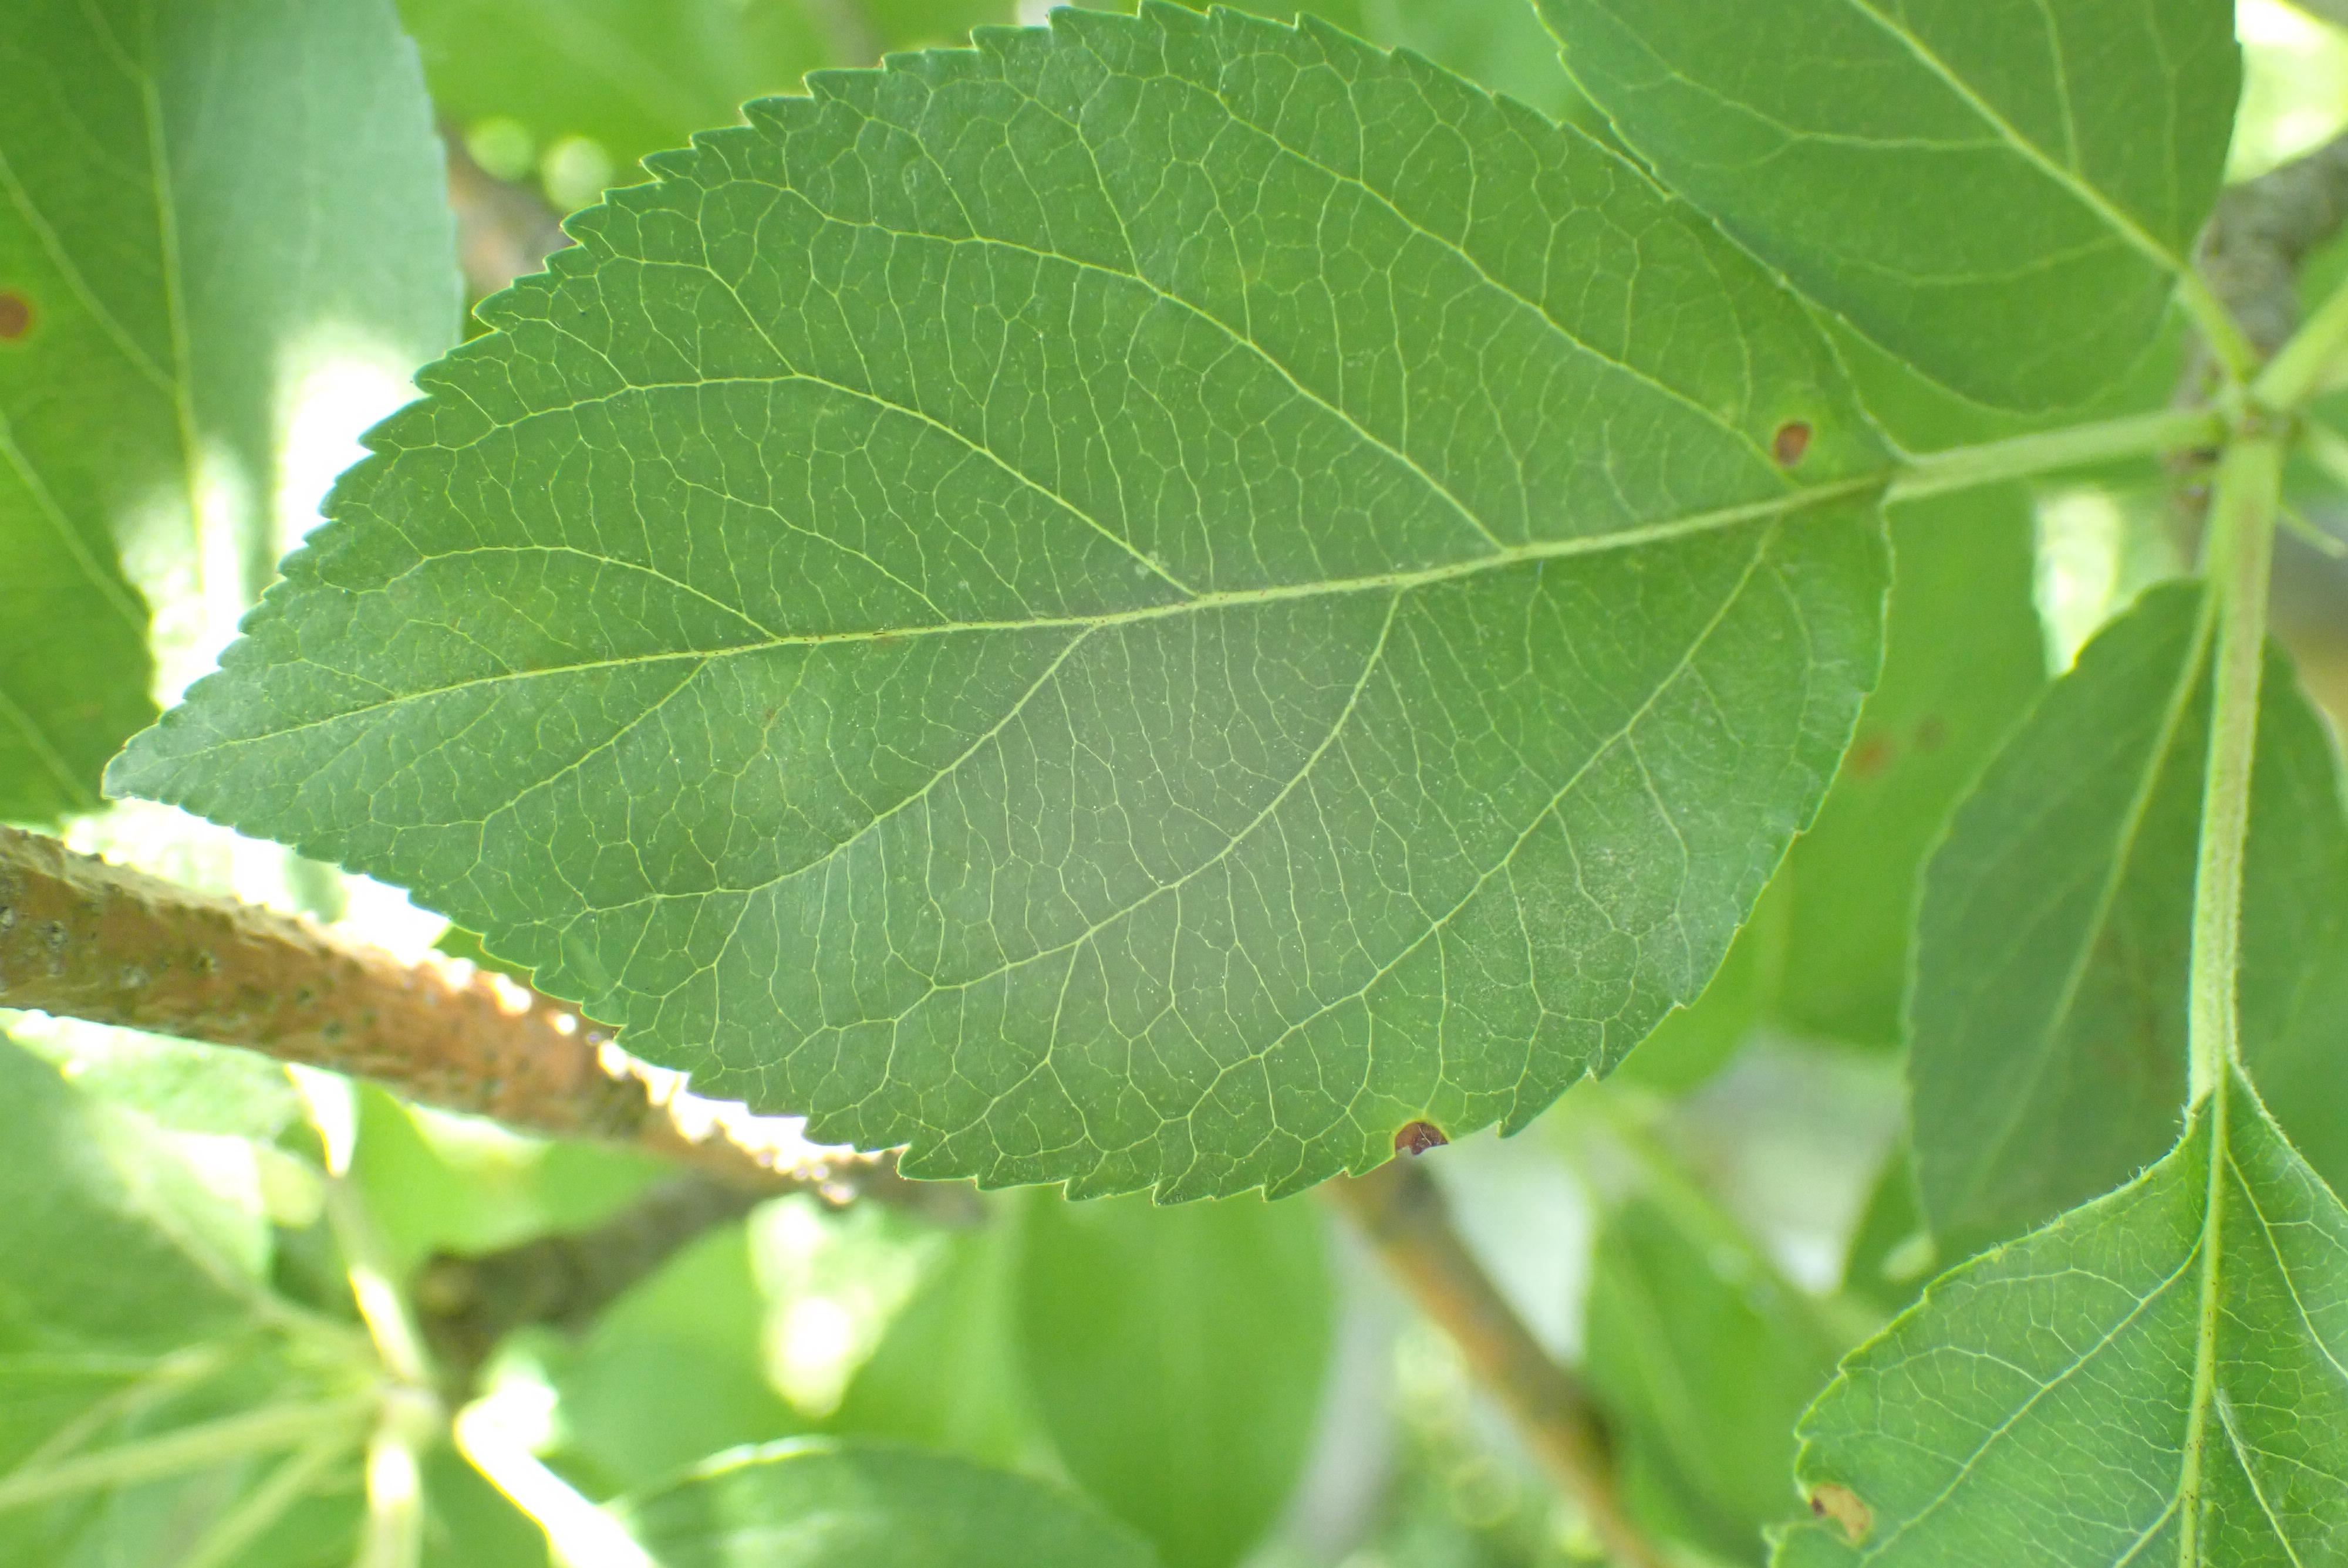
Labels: scab